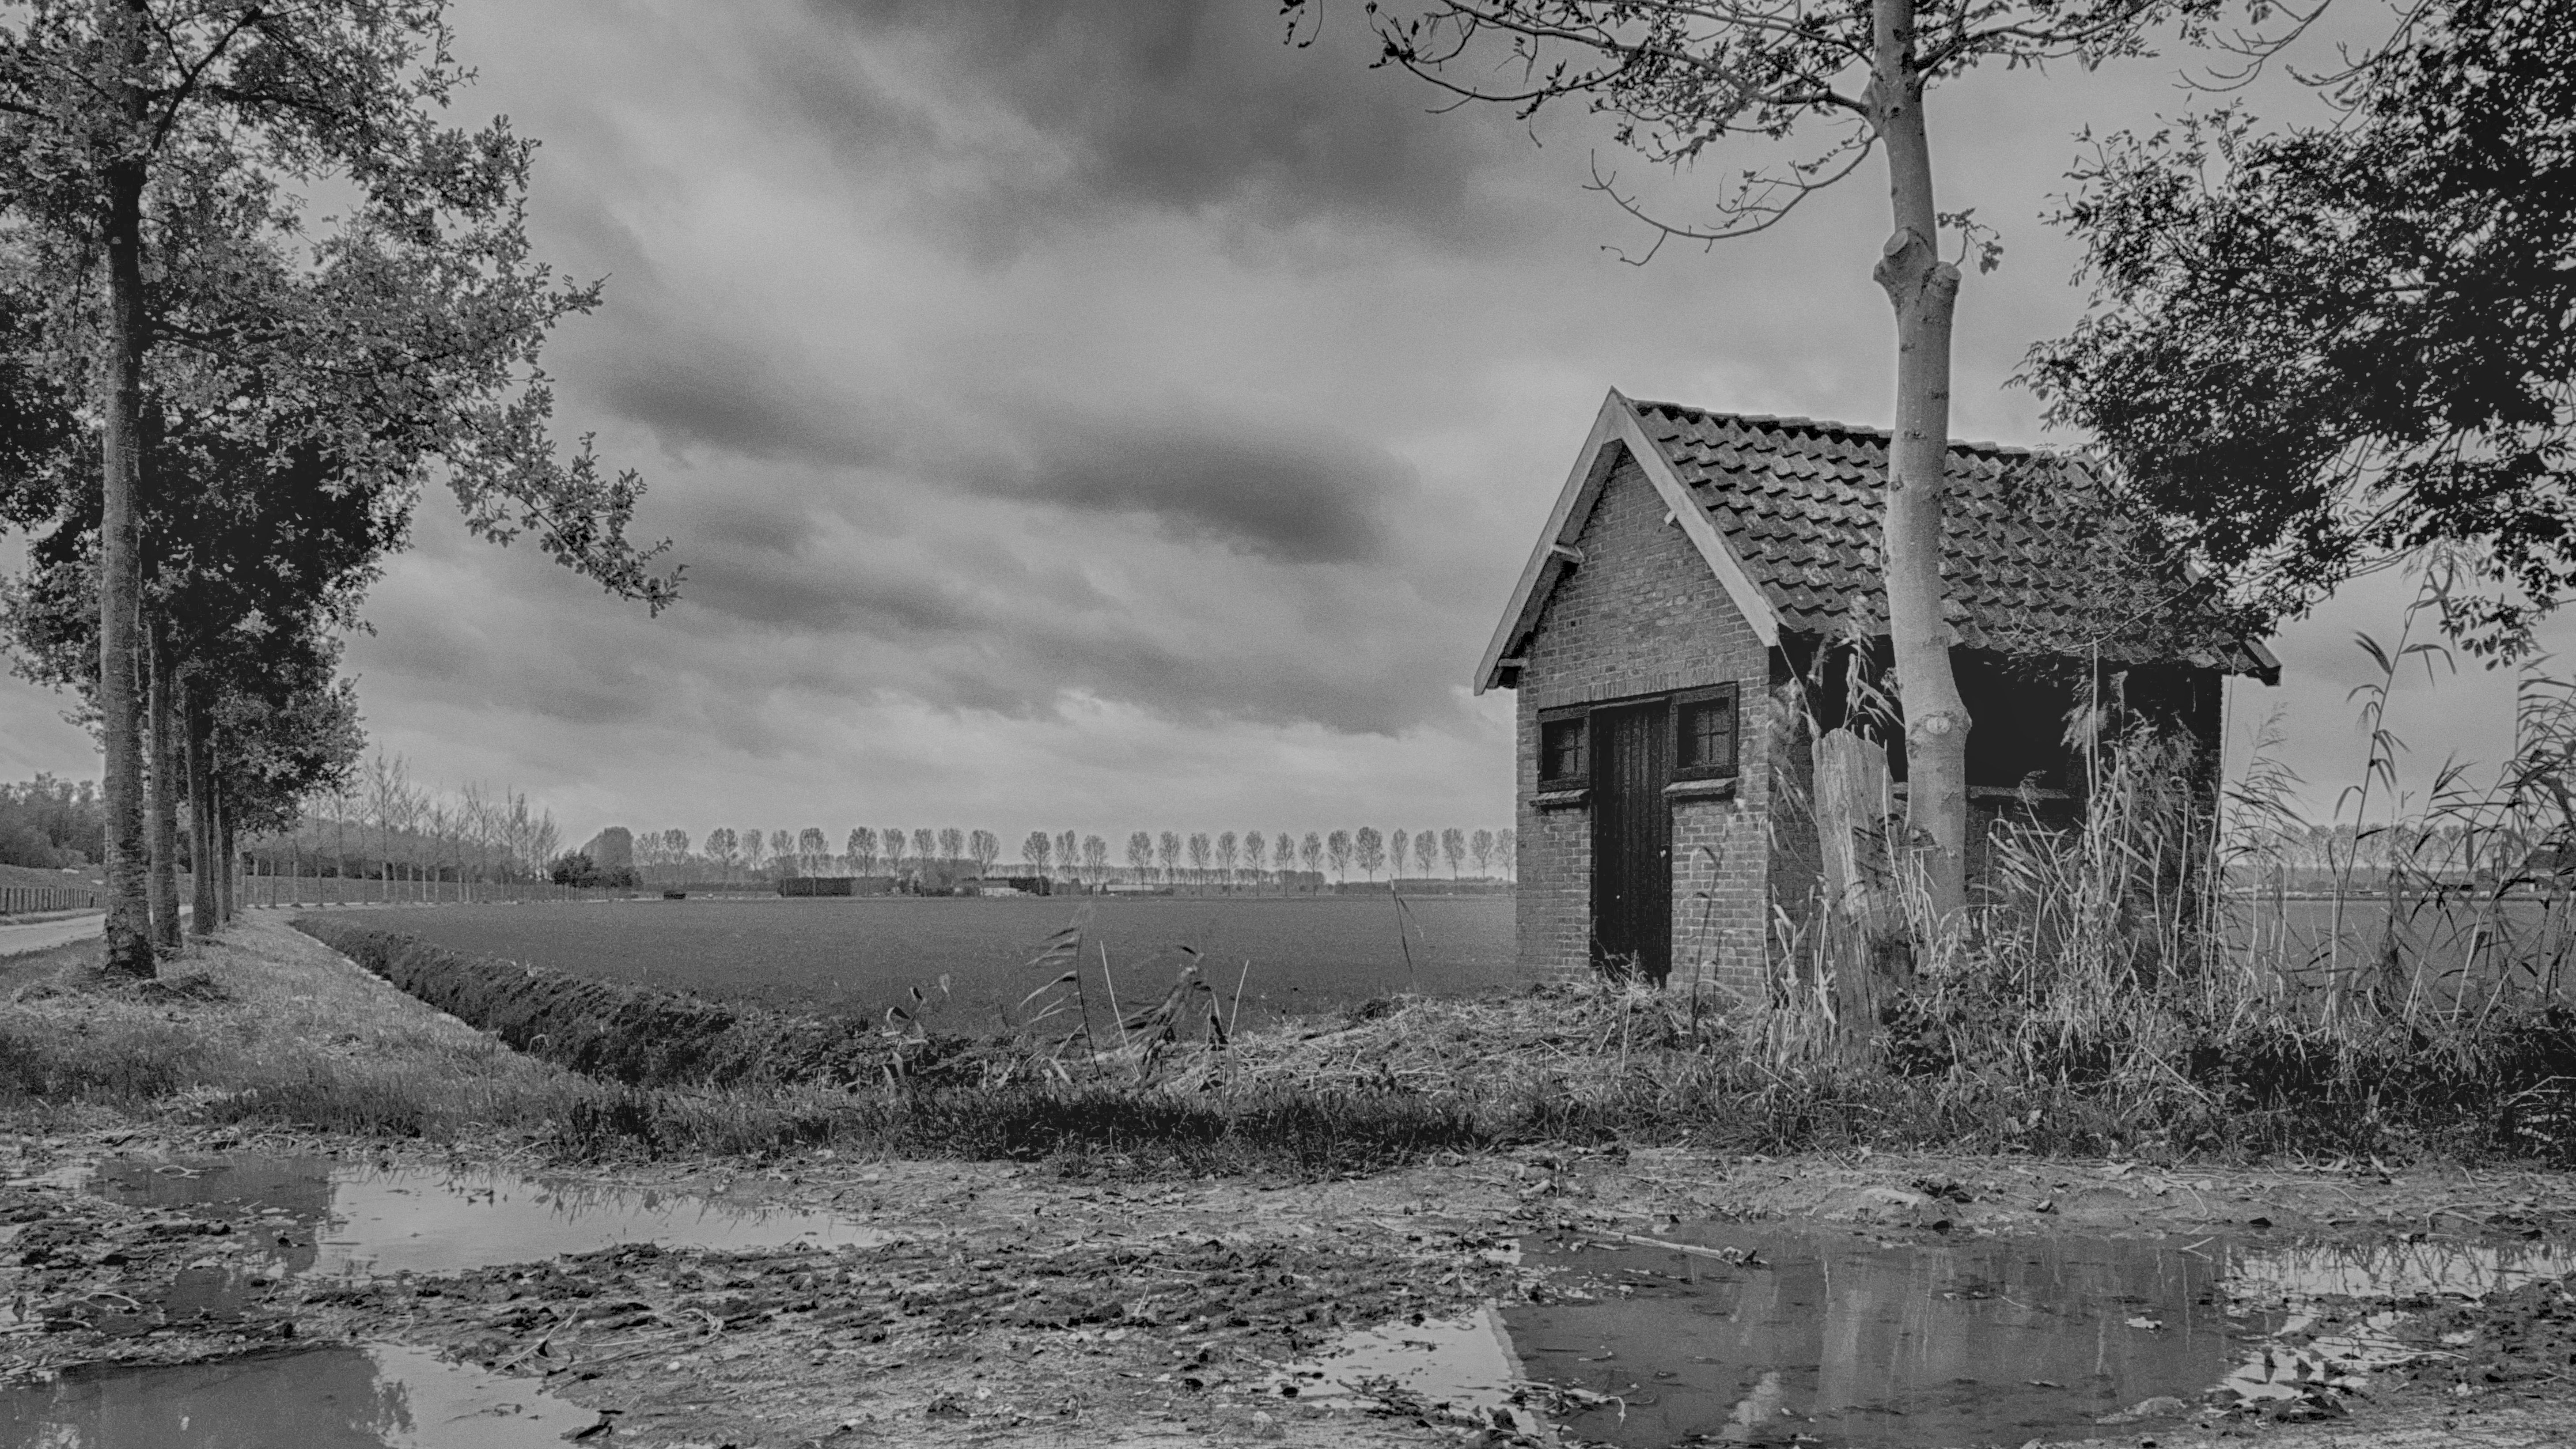
tree, water, nature, outdoor, snow, winter, black and white, sky, photography, house, rain, wet, barn, weather, nikon, monochrome, trees, nederland, netherlands, zuidholland, ruins, outdoorphotography, bomen, wit, paulvandevelde, pdvandevelde, padagudaloma, natuurfotografie, dordrecht, biesbosch, lucht, nederlandinfotos, schuur, hollandse, zwart, rural area, nat, monochrome photography, atmospheric phenomenon, woody plant